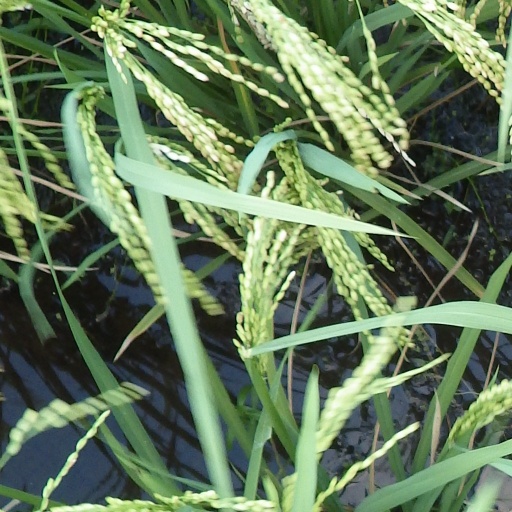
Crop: rice